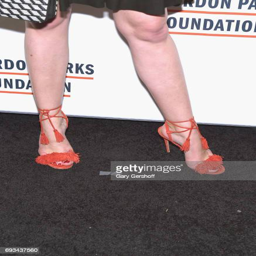
shoe detail attends the awards gala